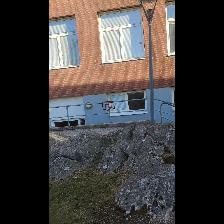
Label: NonHuman